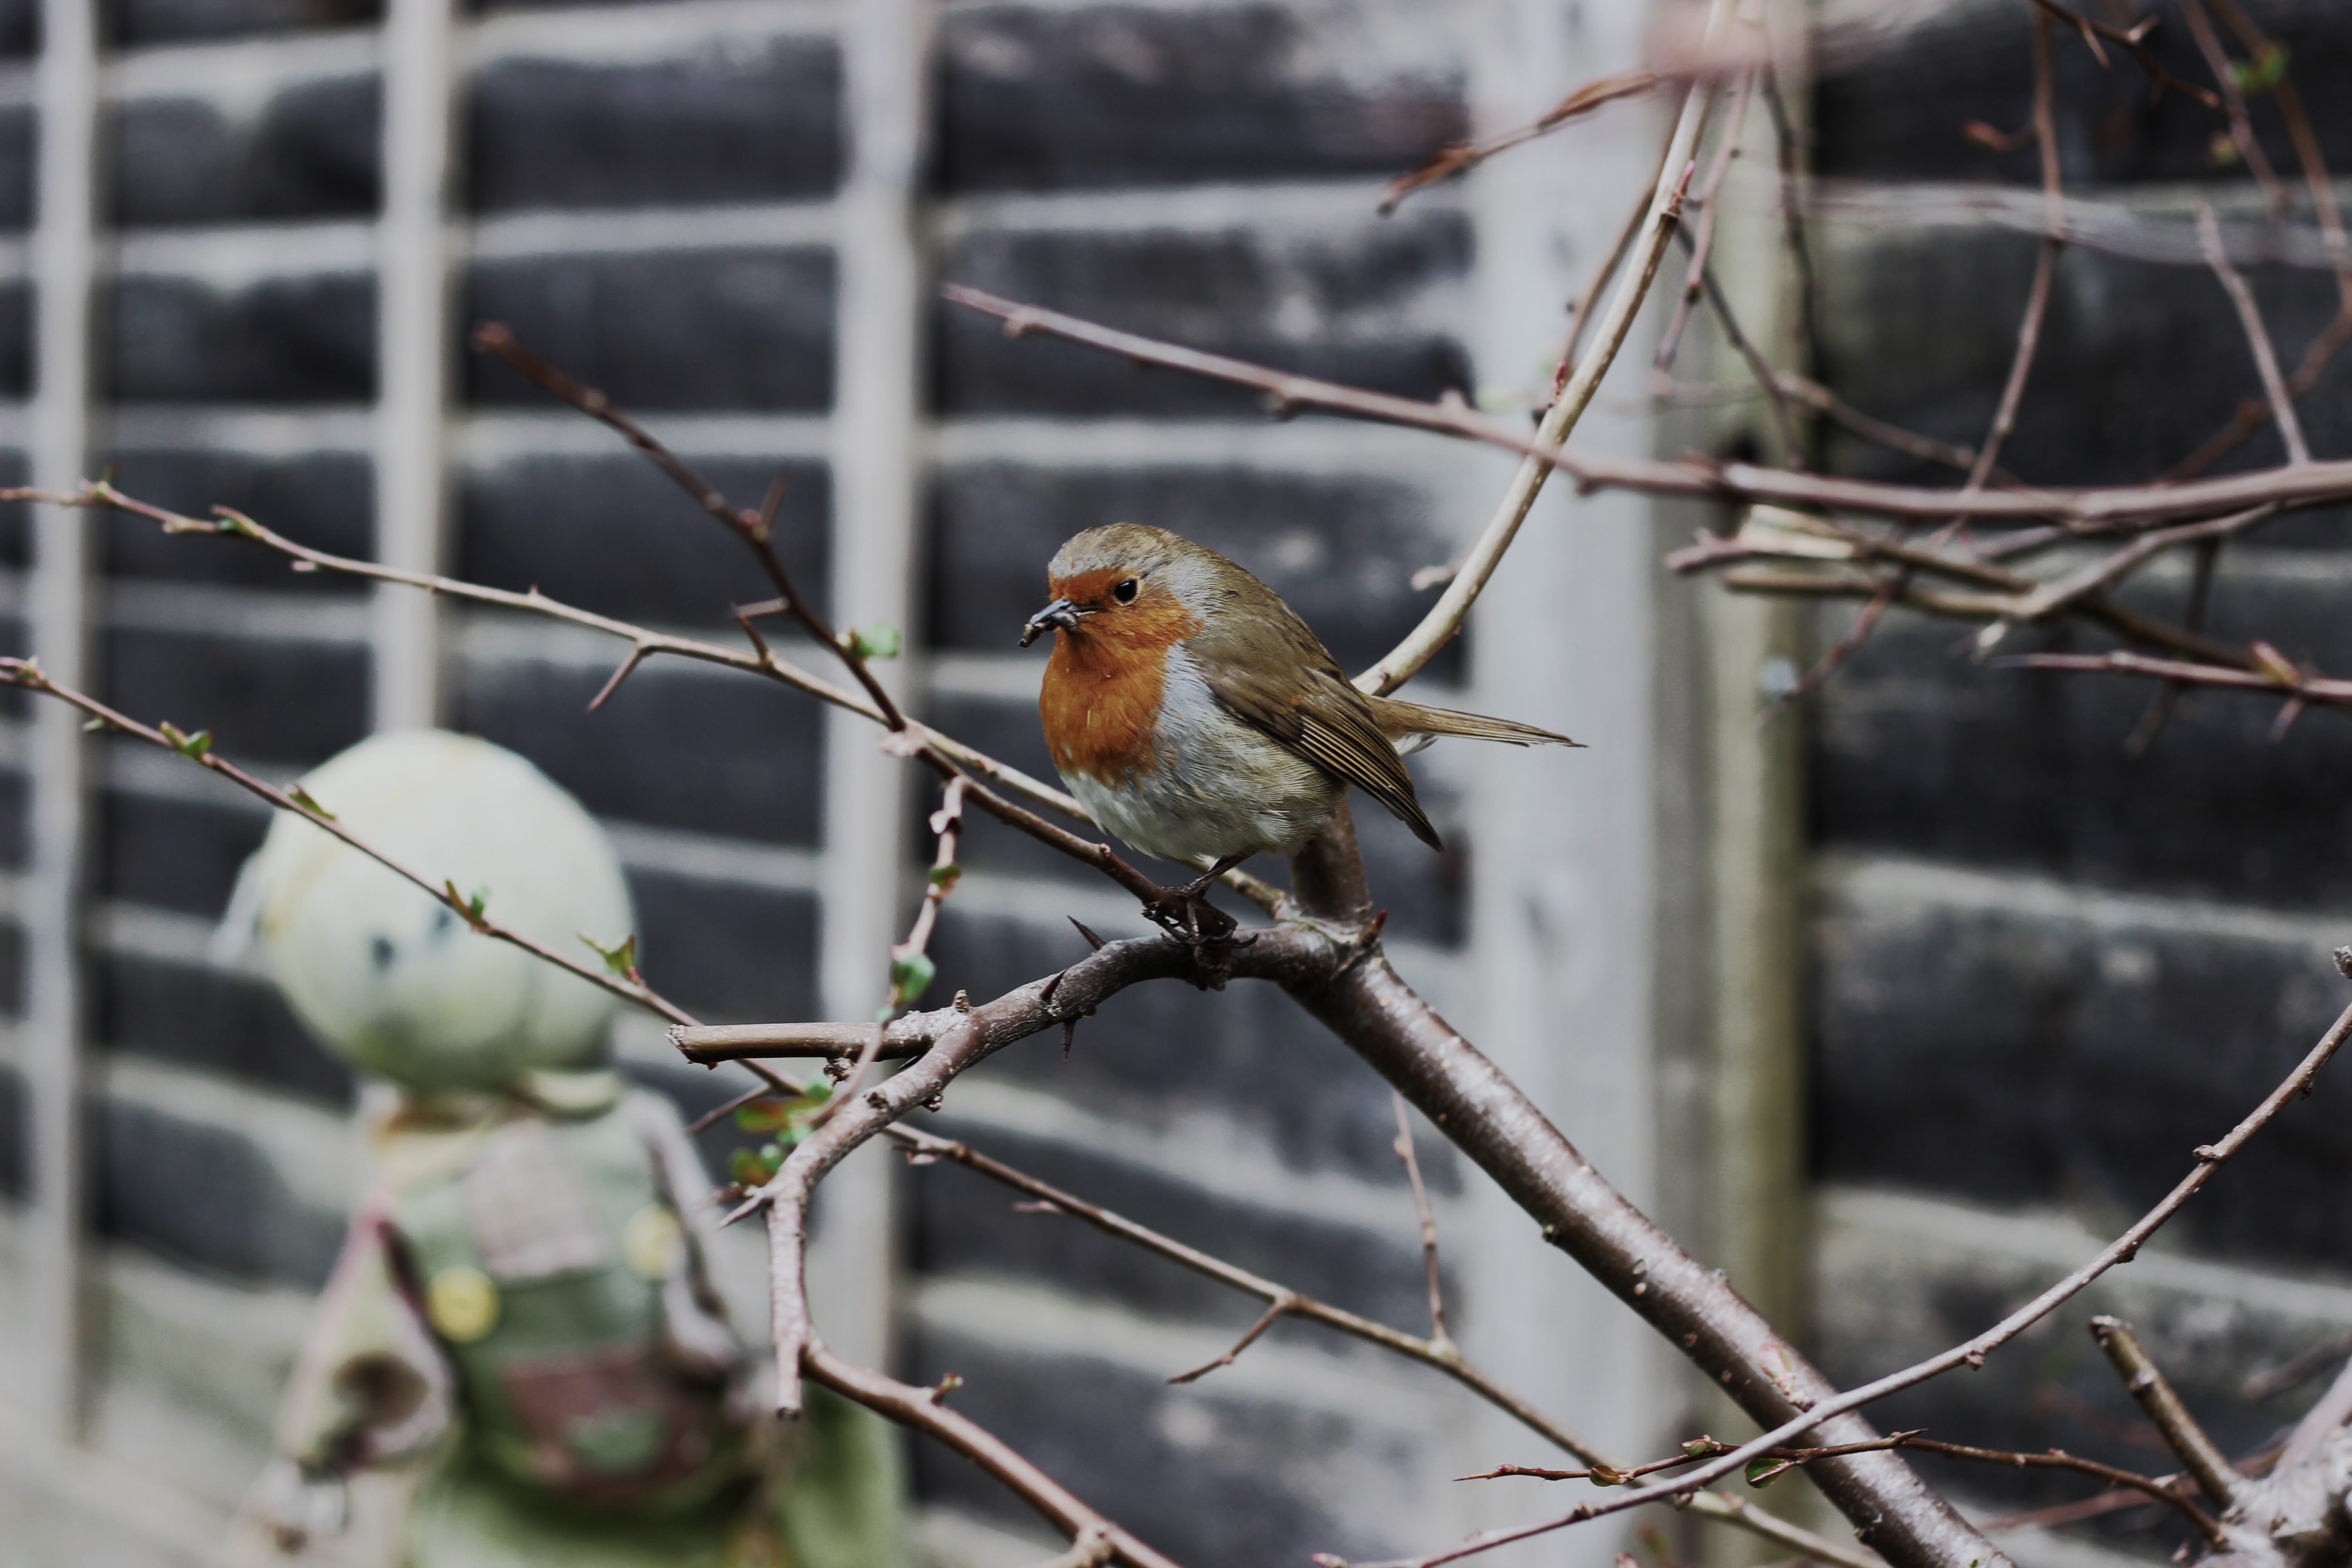
nature, branch, bird, wildlife, beak, fauna, vertebrate, finch, old world flycatcher, perching bird